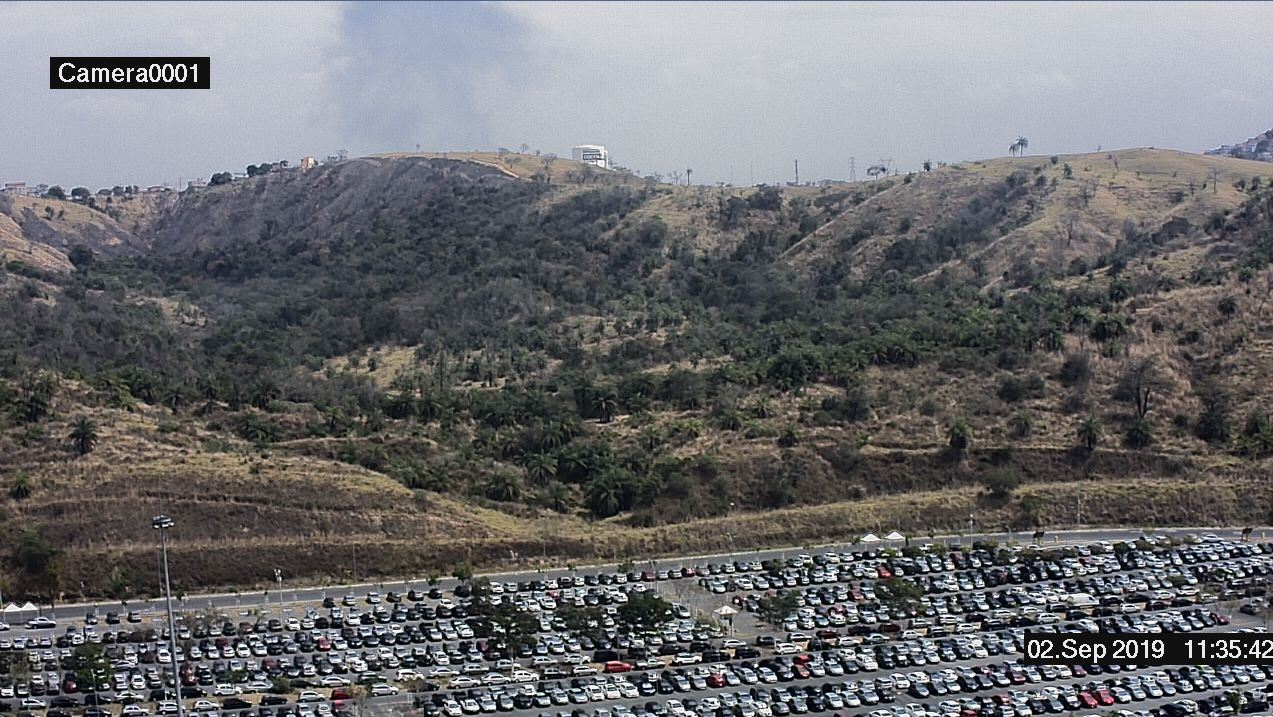
Fire: no
Smoke: yes